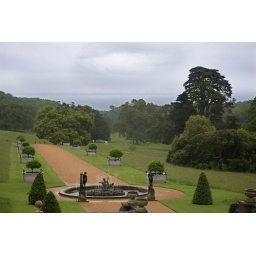
white horses in rain